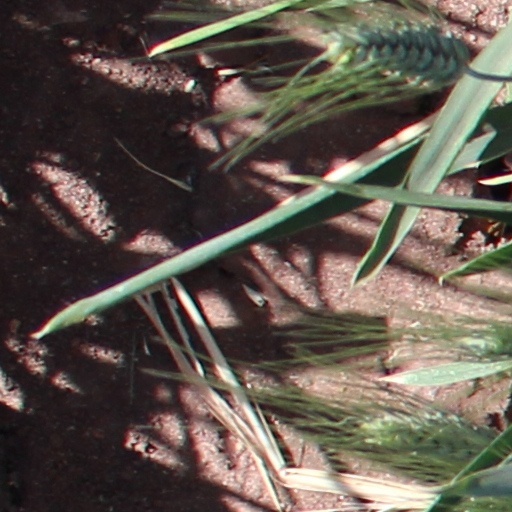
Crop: wheat